Kaisa Hai Yeh Rishta Anjaana

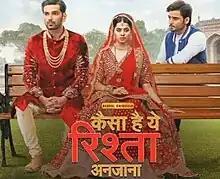

 is an Indian drama series produced by S3 Infomedia Private Limited. It premiered on 26 June 2023 on Dangal. It stars Rahul Sharma and Saachi Tiwari.